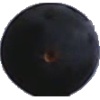
Label: blue_grape